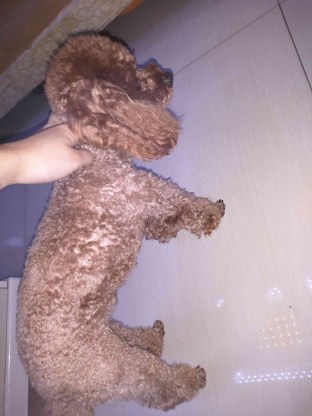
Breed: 7449-n000128-teddy